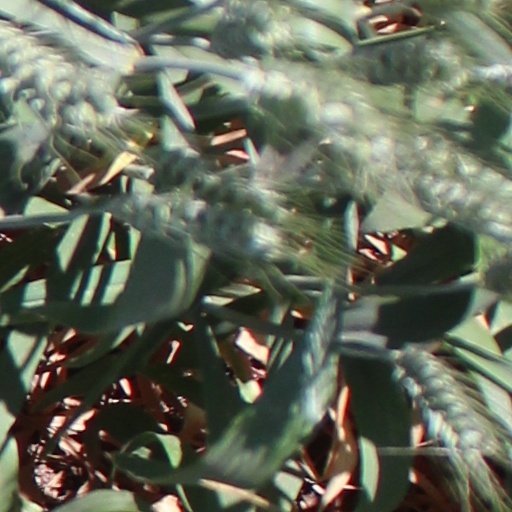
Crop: wheat